Janet MacLachlan

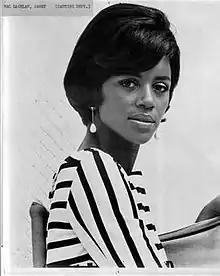
Publicity photo of Janet McLachlan, taken in the late 1960s

Janet Angel MacLachlan (August 27, 1933 – October 11, 2010) was an American actress who had roles in such television series as "The Rockford Files", "The Invaders" "Alias", "All in the Family" and "The Golden Girls". She is best remembered for her key supporting part in the film "Sounder" (1972) where she portrayed Camille Johnson, a young teacher. MacLachlan worked with numerous well-known actors and actresses and celebrities such as Bill Cosby, Jim Brown, James Earl Jones, Maya Angelou and Morgan Freeman.